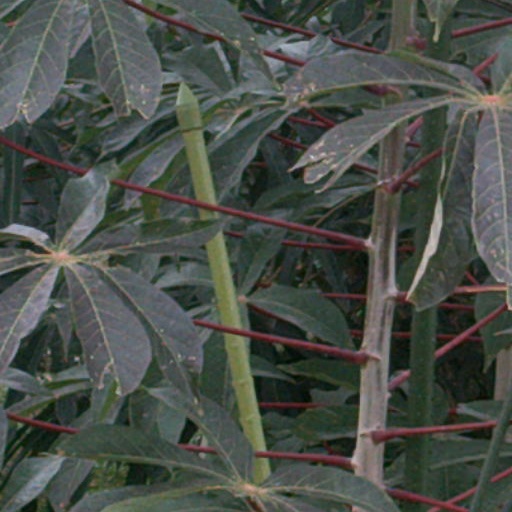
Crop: cassava